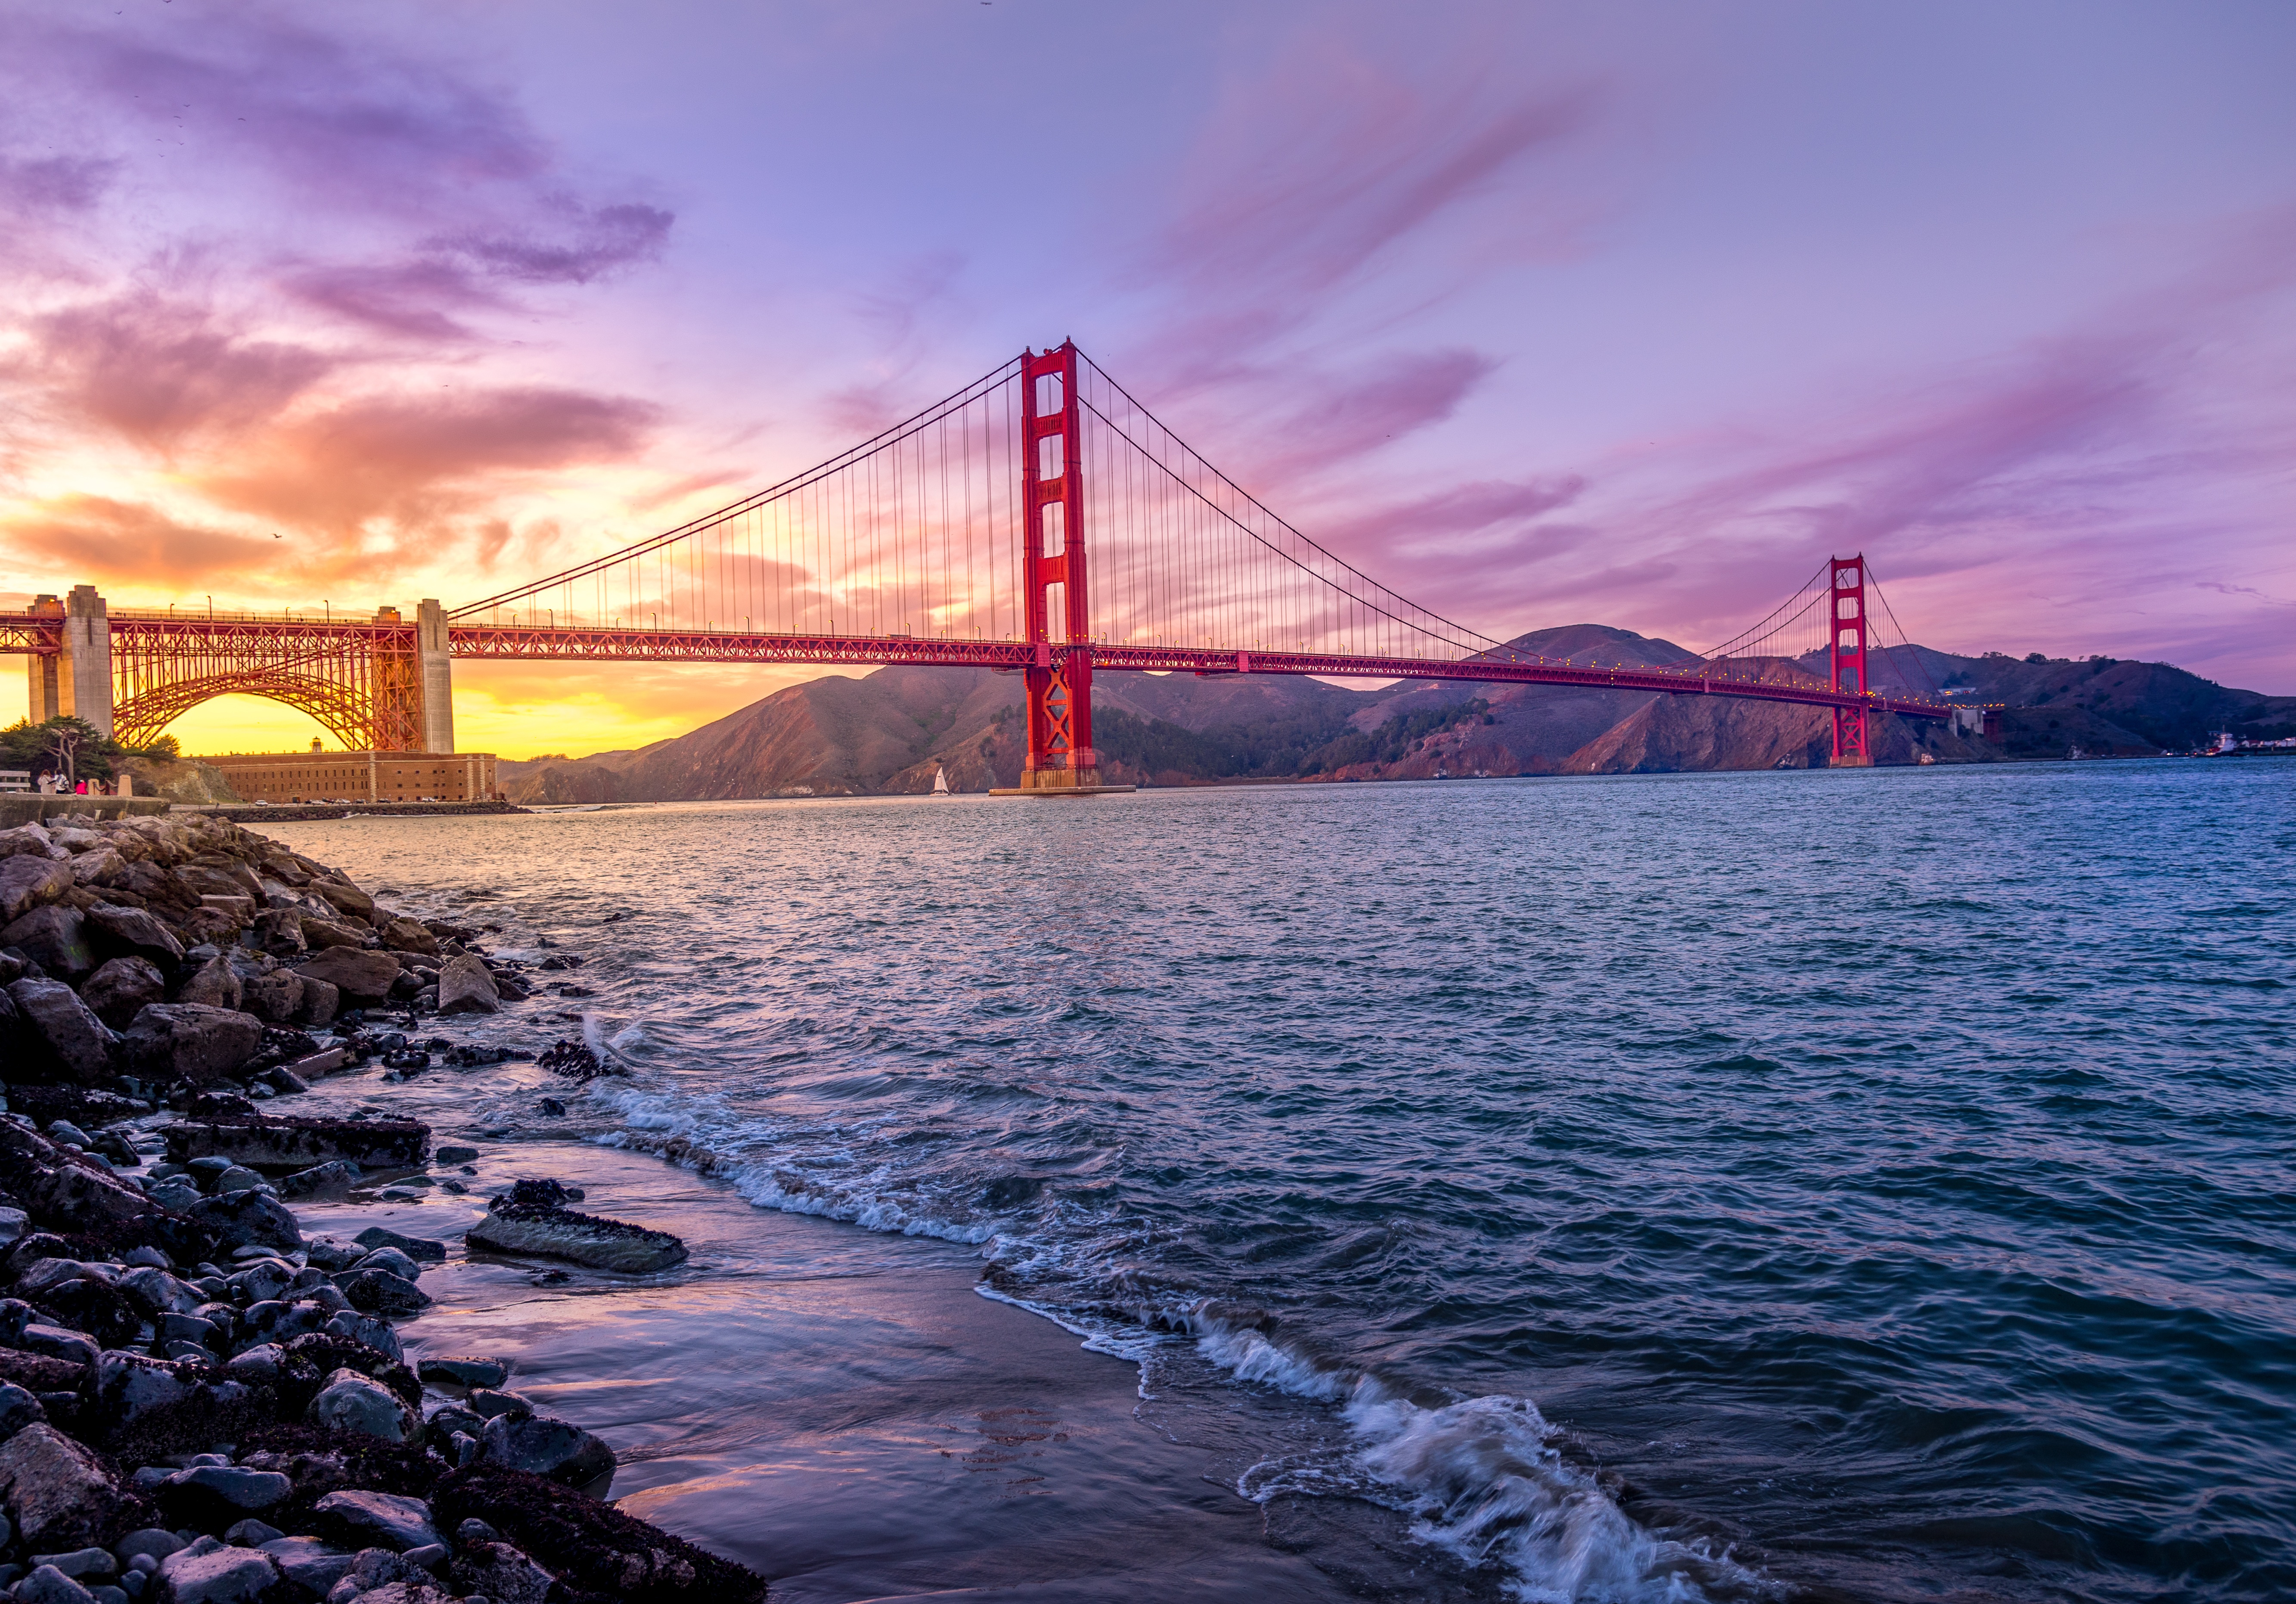
sea, coast, water, horizon, sky, sunrise, sunset, bridge, morning, wave, dawn, river, golden gate bridge, san francisco, suspension bridge, dusk, evening, vehicle, bay, landmark, harbor, rocks, stones